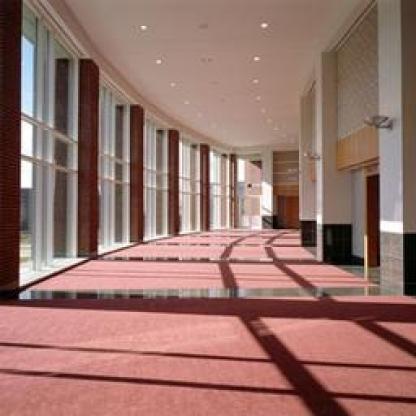
Scene: Indoor